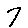
Label: 7